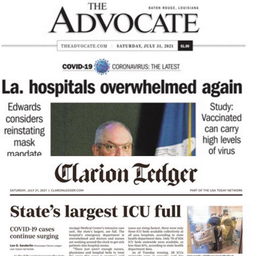
Label: paper